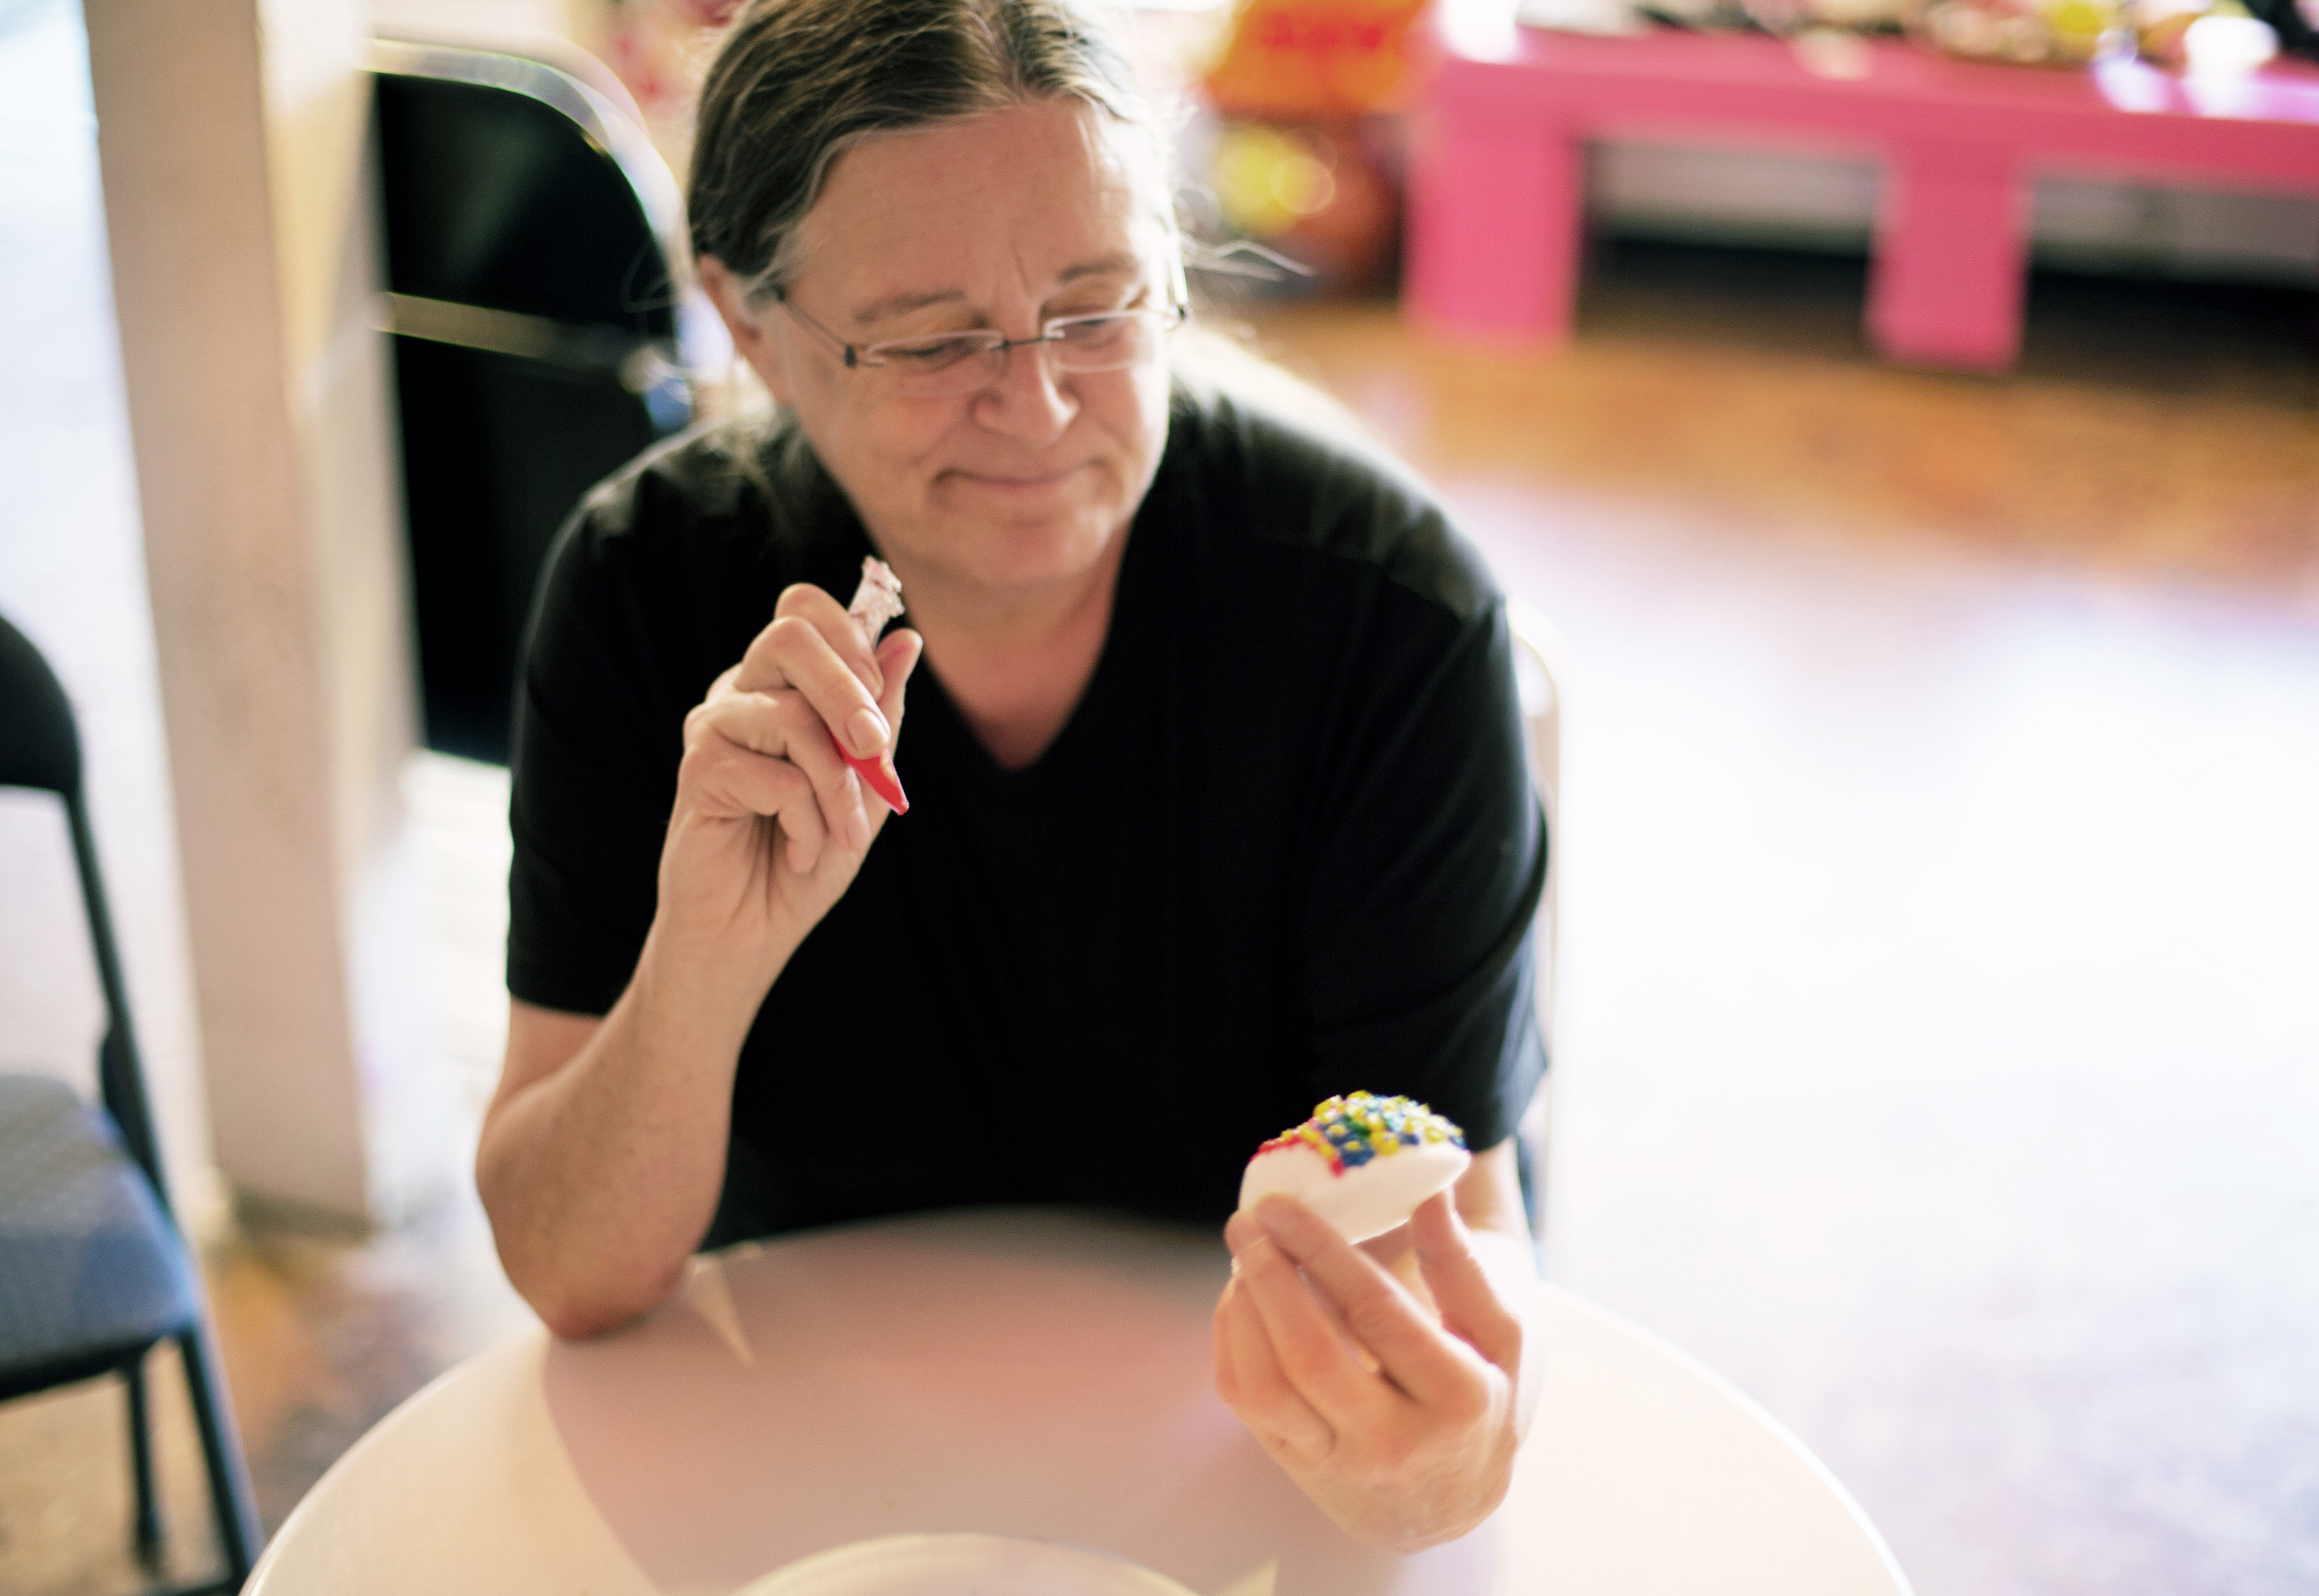
hand, meal, lunch, eating, dayofthedead, sense